European Crowdfunding Network

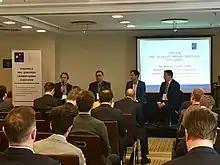
At the 7th ECN Crowdfunding Convention 2018: Defining the future of European Crowdfunding Service Providers, various crowdfunding platform operators gathered to participate in an open discussion with members of the European Commission and European Parliament. This photo is taken from the panel "AN ADEQUATE THRESHOLD FOR OFFERINGS PER 12 MONTHS" Panelists from left to right: Tero Weckroth of Invesdor, Jörg Diehl of aescuvest, Daniel Rajkumar of rebuildingsociety.com and Kimmo Lonmark of Privanet.

On October 18th, the ECN lobbied for changes to the proposed central crowdfunding legislation, in Brussels at the 7th ECN Crowdfunding Convention: Defining the future of European Crowdfunding Service Providers.